Volkswagen Golf

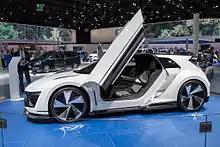
Volkswagen Golf GTE Sport at the IAA 2015

The VW Golf has had several generations made into electric "CityStromer" models. The first of these was in the 1970s when VW took a standard Golf Mk1 and converted it to electric power. By the time the Golf Mk2 came into production a limited number of electric Golfs were made, using lead–acid battery packs and a custom-made motor and controller. VW continued with the production of limited numbers of CityStromer electric cars with the introduction of the Golf Mk3. The electric CityStromer Mk3 included a Siemens-based AC drive system, and lead–acid battery packs. They had a maximum speed of and a range of approximately . With a few exceptions, only left-hand drive Golfs were converted by VW into Citystromer models. These vehicles are still used today and have popularity in mainland Europe with only a few present in Great Britain. Only two right-hand drive Mk2 CityStromers were built for the UK market and it is believed only one remains today. It is owned by EV advocate and broadcaster Nikki Gordon-Bloomfield, host of Transport Evolved.